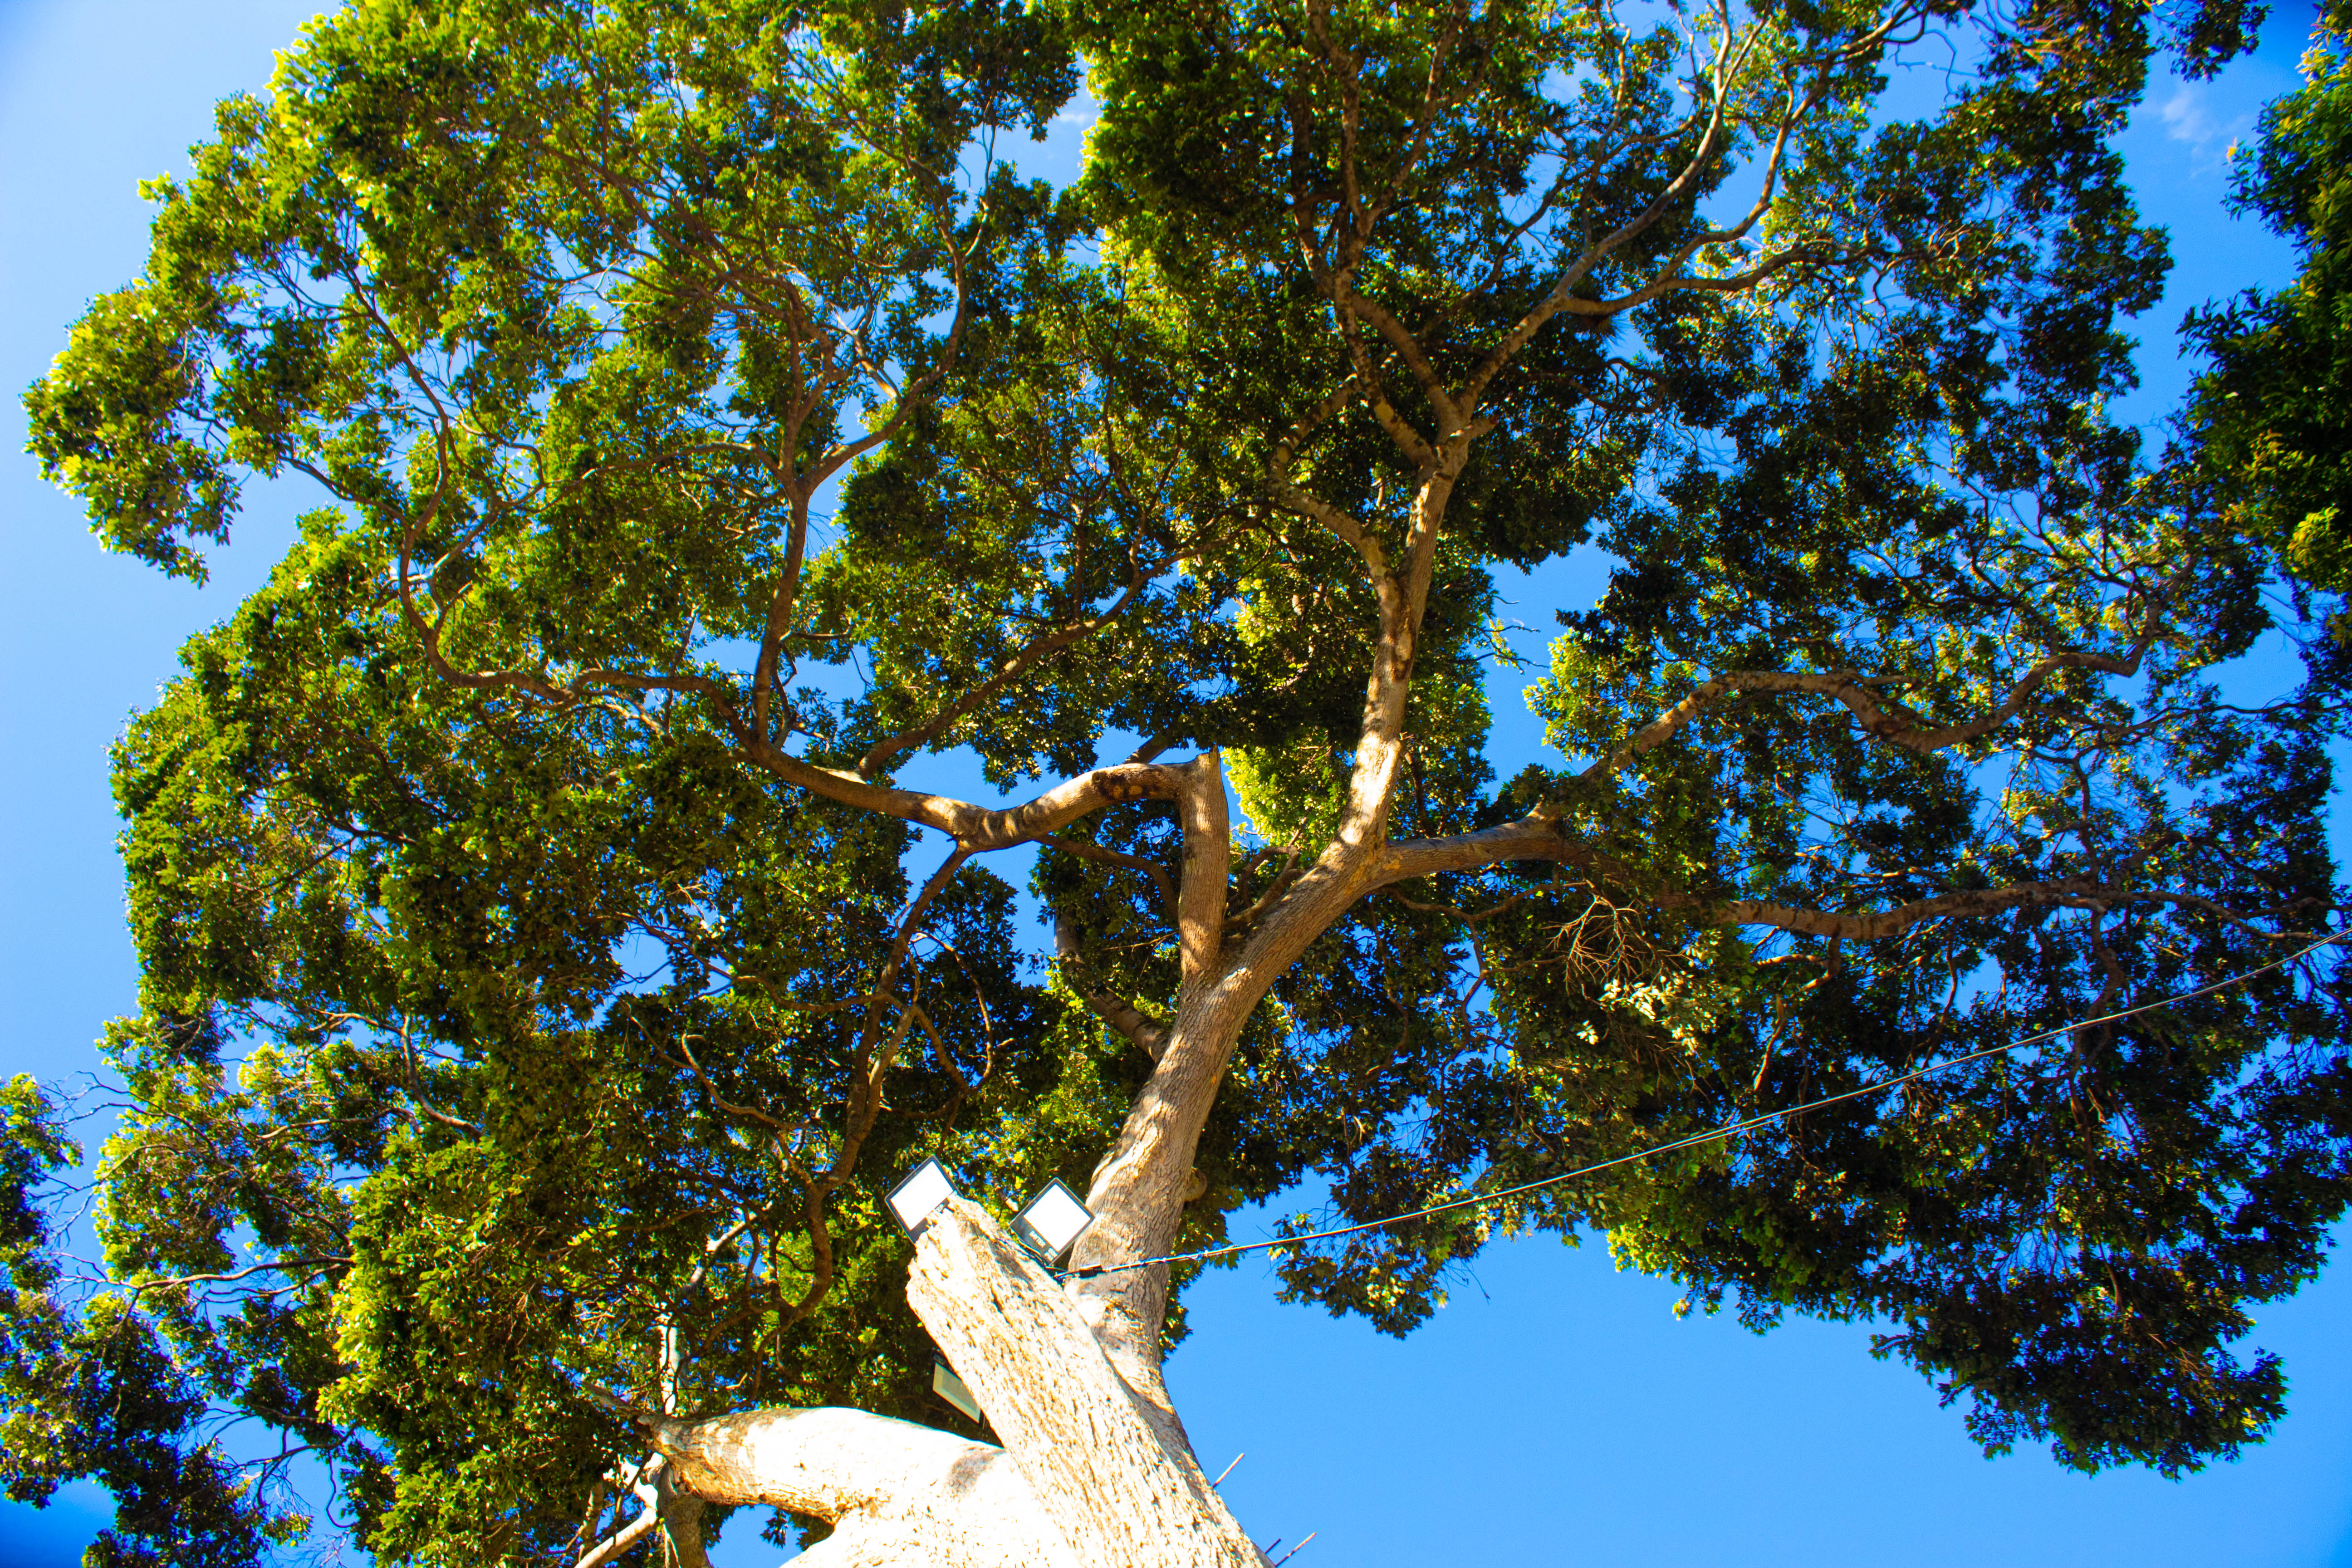
santamarta, paseo, larevuelta, laguna, colombia, magdalena, tree, plant, woody plant, branch, trunk, plant stem, flowering plant